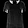
Label: Shirt